War College (Finland)

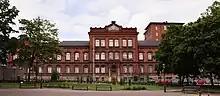
Original building of the War College

War College (abbreviated SKK) was a Finnish war college active from 1924 to 1992. Founded first as a temporary institute, it was made permanent in 1930. At the end of 1992, it was merged with the Cadet School and the Battle School into the National Defence University.